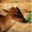
Label: deer